Ezra Nawi

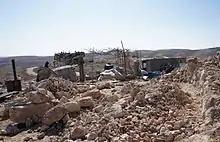
Umm al-Kheir, South Hebron Hills.

On 14 February 2007, Nawi went to assist Palestinian families whose homes, several tin and canvas shanties, were about to be razed as illegal structures. According to Shulman, these Palestinians at Um al-Kheir, which lies a few meters from rows of red-roofed settler villas at Carmel, require building permits for any house construction or extensions to their tents or shacks and such permits are almost impossible to obtain since on average, in the West Bank area administered by Israel, Area C, only one is released per month by the Israeli Civil Administration for the hundreds of thousands of Palestinian residents there. Palestinians with their large families regularly build without permits, and the occupation authorities regularly issue demolition orders, of which some 20 are carried out each month.